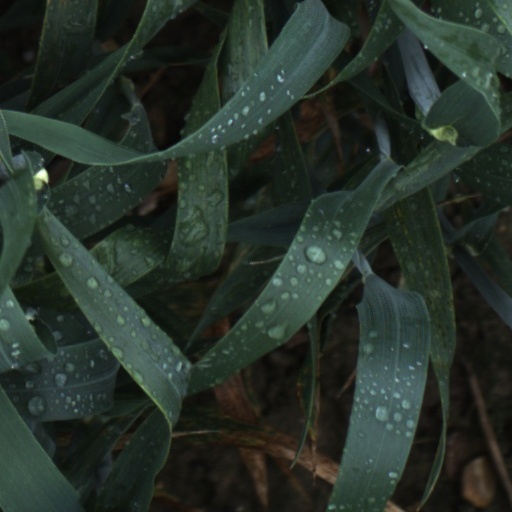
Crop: wheat